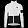
Label: Coat